Sørskogbygda Church

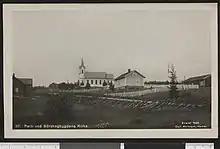
View of the church in 1922.

In 1869, it was decided to build an annex chapel in Sørskogbygda, southeast of Elverum. (Another chapel at Nordskogbygda was built at the same time by the same architect. Identical buildings, except this one was larger.) Otto Schønheyder designed the church, which was built by a group of local carpenters. The style is often described as late Art Nouveau, but the windows and entrance are otherwise very reminiscent of the Swiss chalet style. The church was built and consecrated in 1873.